Vinyl composition tile

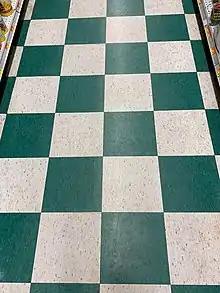
Vinyl floor tiling

Vinyl composition tile (VCT) is a finished flooring material used primarily in commercial and institutional applications. Modern vinyl floor tiles and sheet flooring and versions of those products sold since the early 1980s are composed of colored polyvinyl chloride (PVC) chips formed into solid sheets of varying thicknesses ( is most common) by heat and pressure. Floor tiles are cut into modular shapes such squares or rectangles. In installation the floor tiles or sheet flooring are applied to a smooth, leveled sub-floor using a specially formulated vinyl adhesive or tile mastic that remains pliable. In commercial applications some tiles are typically waxed and buffed using special materials and equipment.